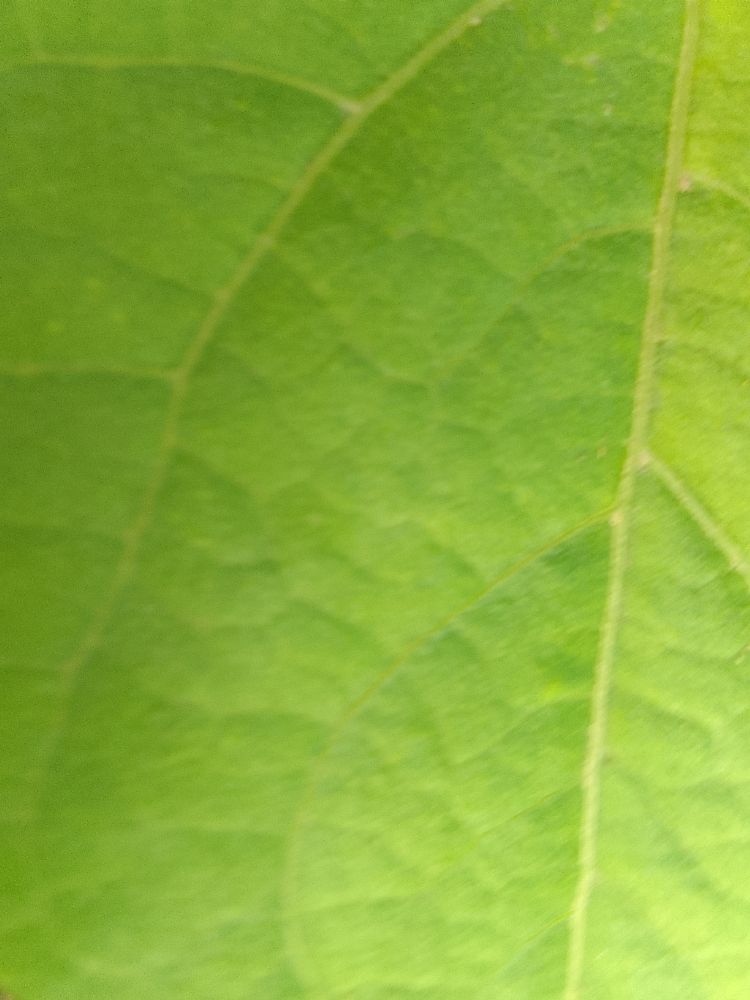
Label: healthy